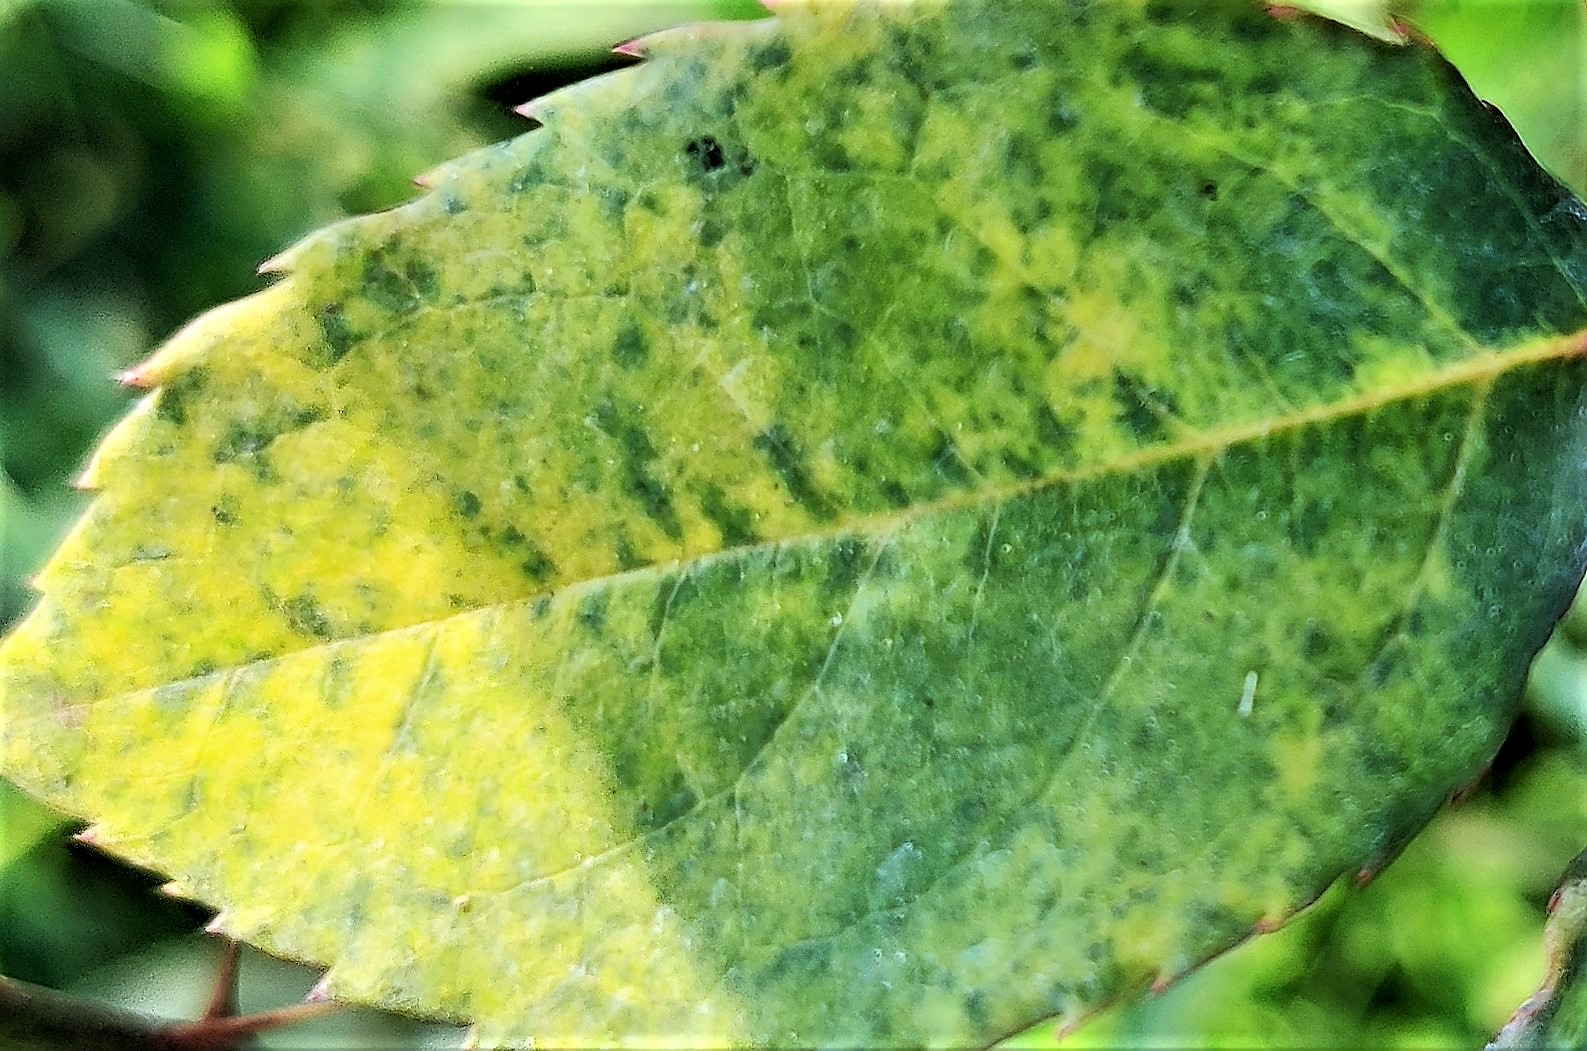
Label: Downy Mildew